Question: How many women are in focus?
Tambaya: Nawane adadin matan da aka ɗauka?
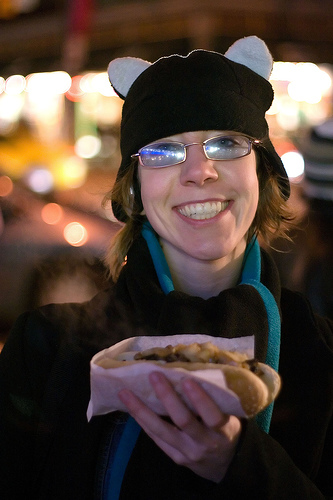
Answer: One.
Amsa: Ɗaya.